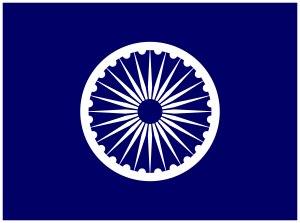
Le mouvement bouddhiste Dalit est un mouvement de renouveau du bouddhisme qui a commencé à la fin du XIXᵉ siècle en Inde. B. R. Ambedkar lui donna une impulsion particulièrement substantielle en appelant à la conversion des dalits au bouddhisme, afin qu’ils échappent à une société basée sur les castes, qui les met tout en bas de la hiérarchie.